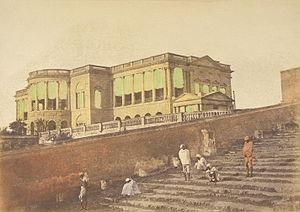
Pierre François Cuillier-Perron, né le 6 août 1753 à Luceau, près de Château-du-Loir, et mort le 21 mai 1834 dans son château du Fresne, situé dans la commune d'Authon, est un militaire et un aventurier français. Il passa plus de trente ans en Inde à servir les forces locales contre l'occupant britannique.